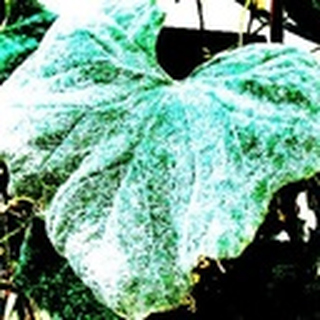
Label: cotton_powdery_mildew